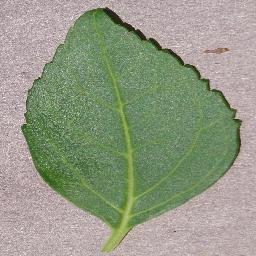
Label: Cherry___healthy